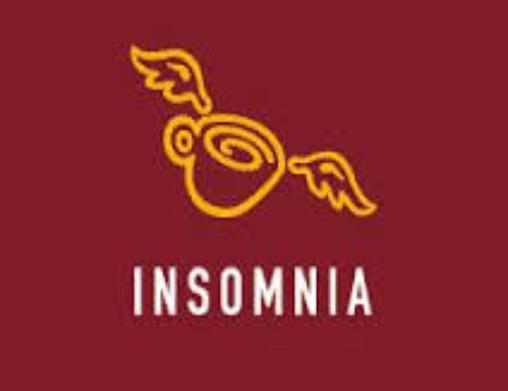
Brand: Insomnia Coffee Company
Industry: Food